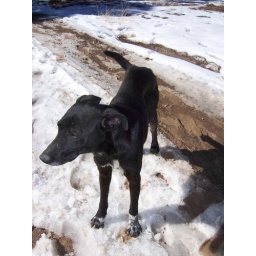
and the wiiiiiiiiiiiiiiiild dogs are hungry...and the wiiiiiiiiiiiiild dogs howl....and the wiiiiiiiiiiild dogs in the mountains to the north of us come down